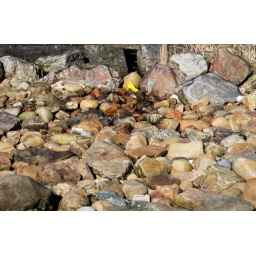
rocks stripped of sand by winter waves muckross kilcar co donegal 10/2/09